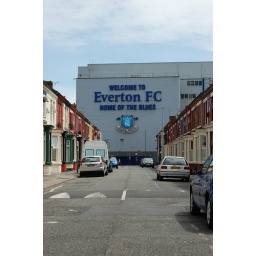
Everton's home ground stands tall above the terraced street of Everton